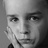
Emotion: sad